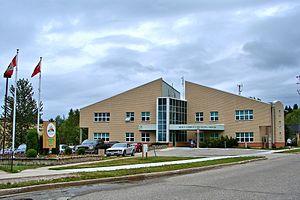
Sioux Lookout est une ville du Nord-ouest de l'Ontario au Canada. Elle est desservie par l'aéroport de Sioux Lookout et la gare de Sioux Lookout. Elle est située sur l'autoroute 72. Le tourisme, l'industrie forestière et les services de santé sont les principaux secteurs d'emploi de la ville. La ville a pour devise Hub of the North.